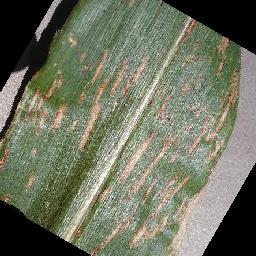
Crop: corn
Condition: (maize)_cercospora_spot_gray_spot